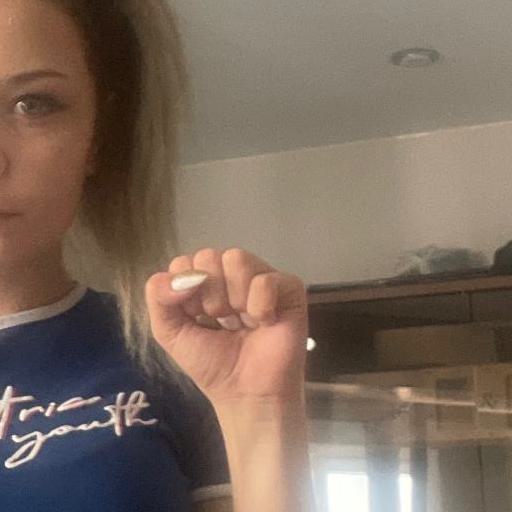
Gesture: fist